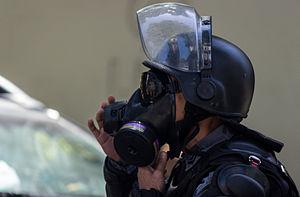
Au Brésil, les polices militaires sont des forces préventives chargées du maintien de l'ordre public au sein des États. Chaque État possède sa propre police militaire subordonné aux gouvernements, avec différentes structures, règlements et uniformes.